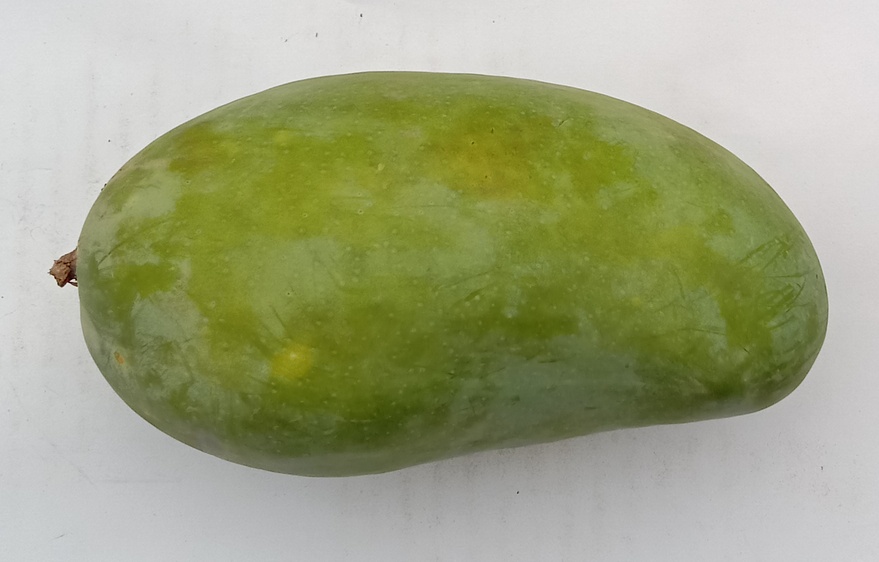
Mango variety: Sindhri